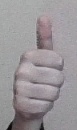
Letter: aleff